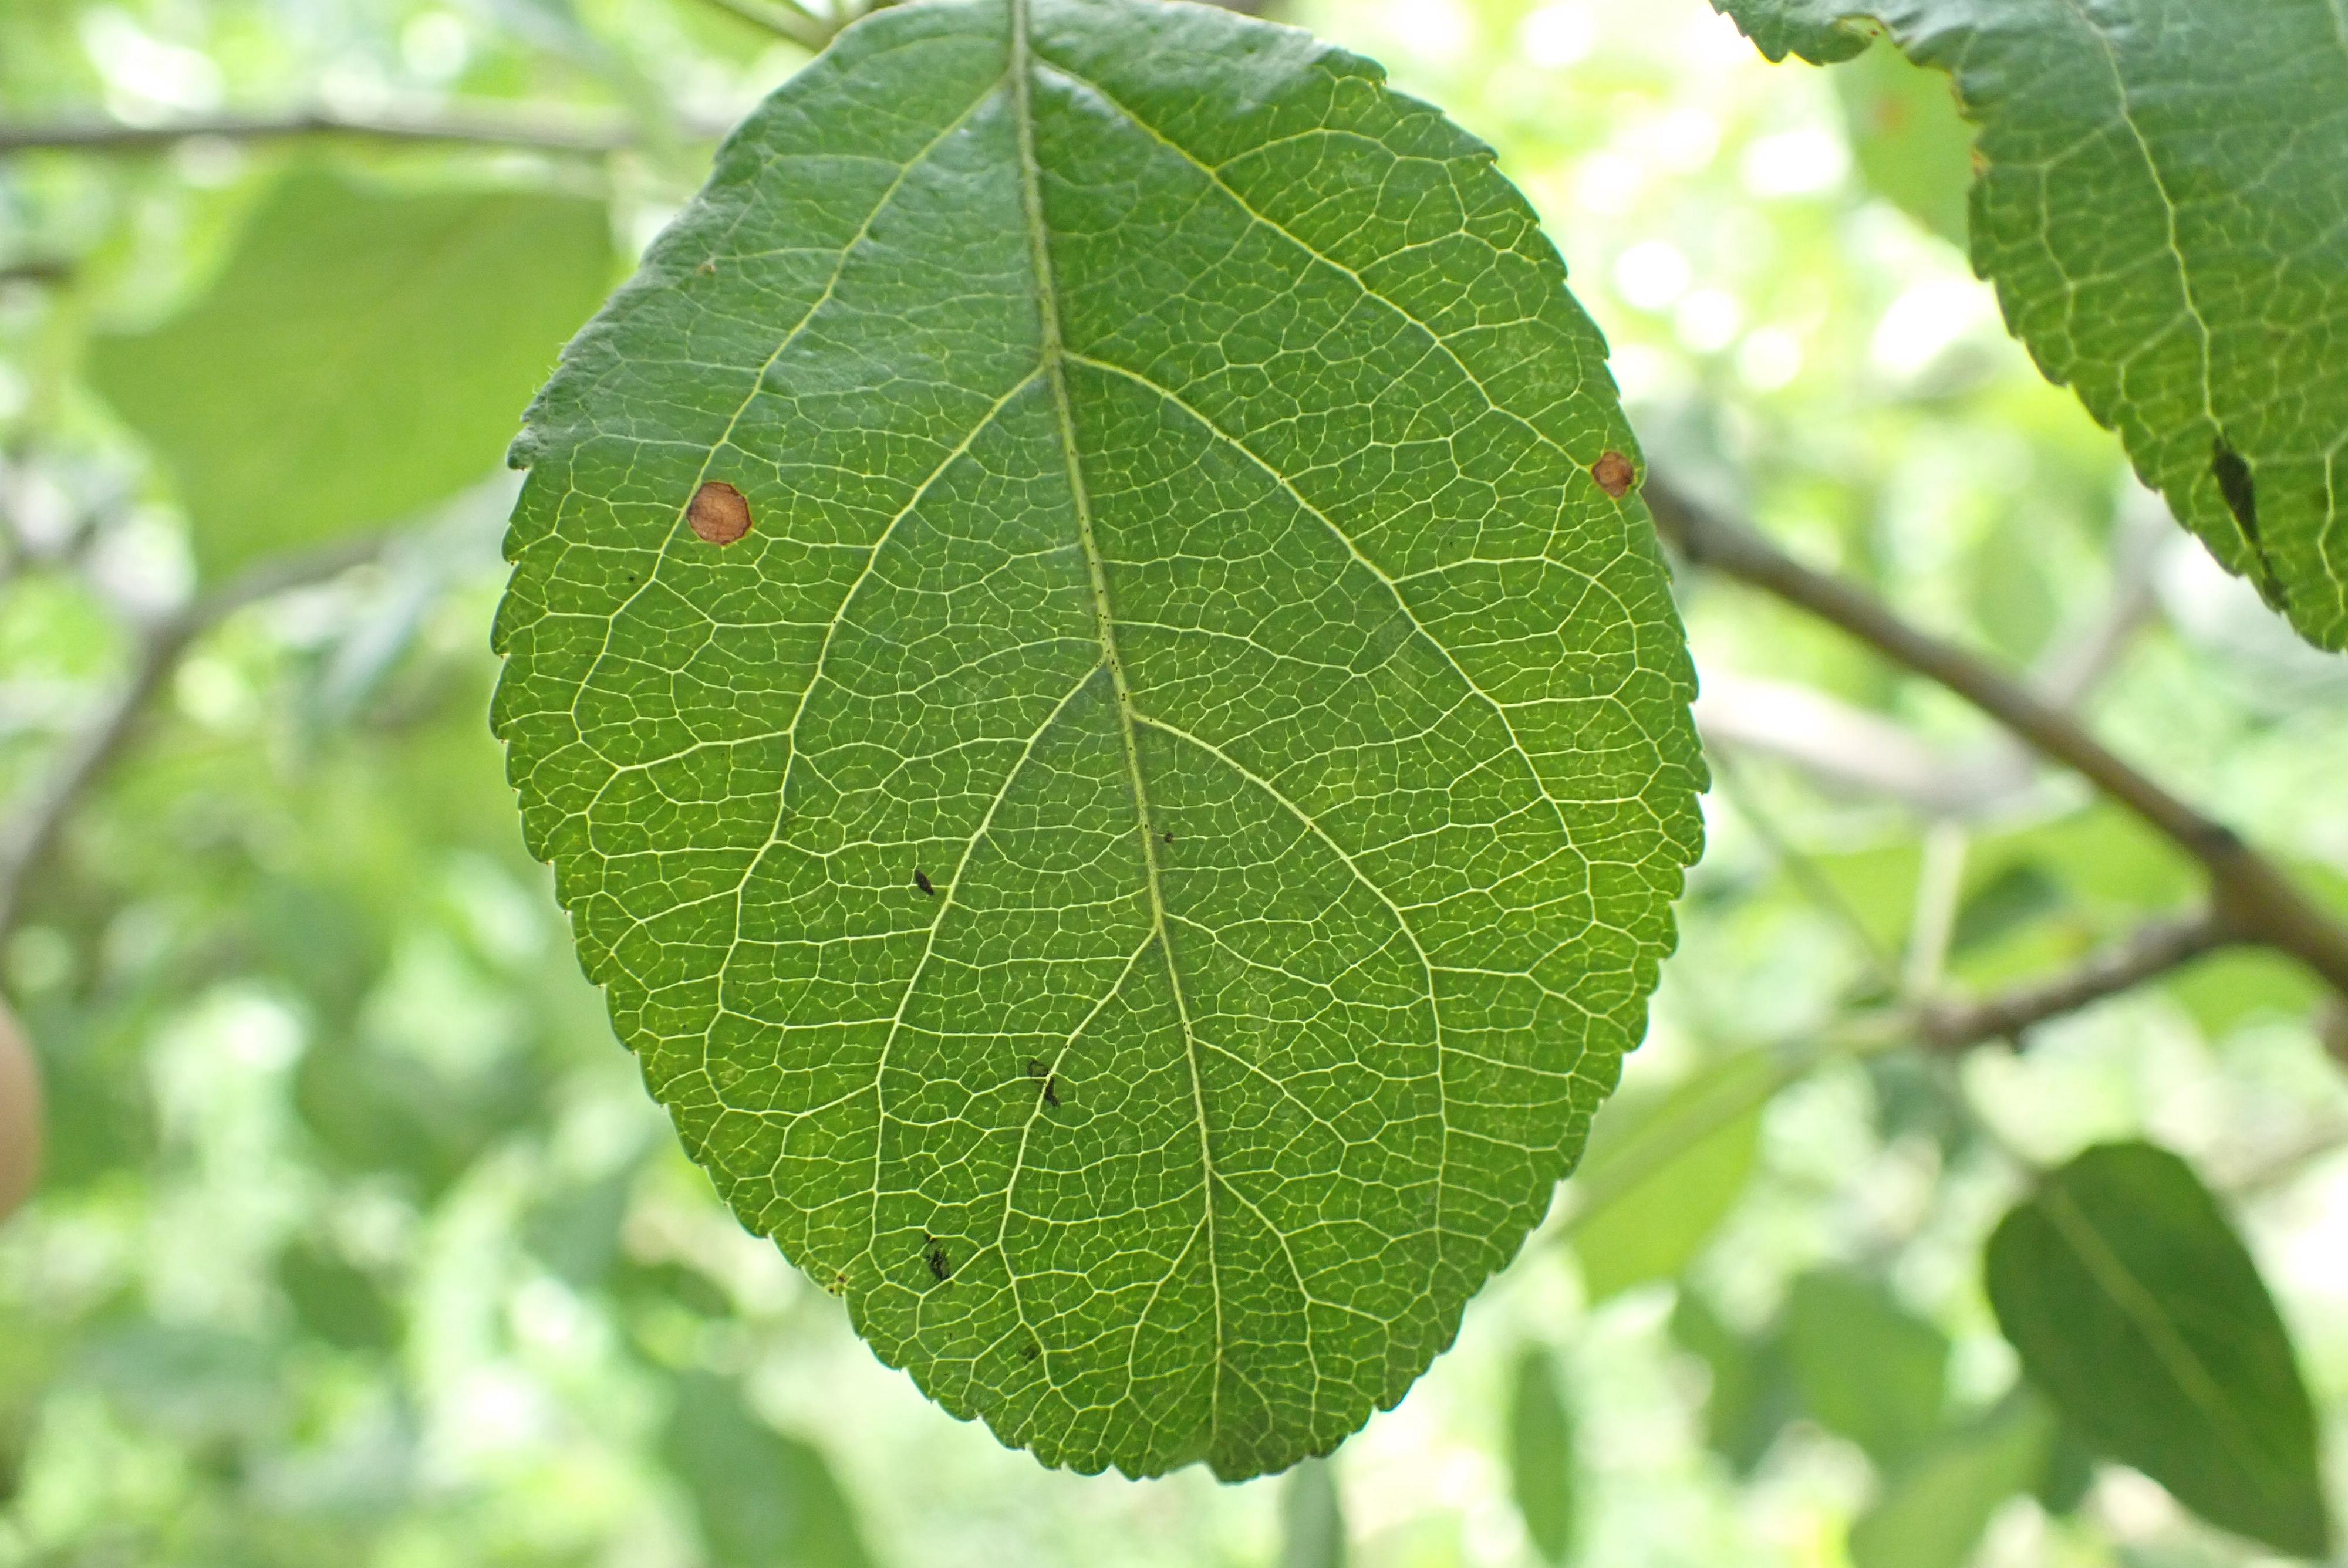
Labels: frog_eye_leaf_spot